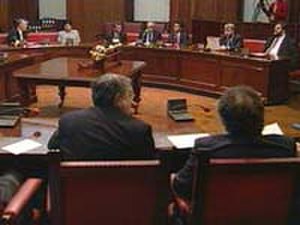
Gibraltars parlament
Billede fra parlamentssalen
Gibraltars parlament er den lovgivende forsamling i det britiske oversøiske territorium Gibraltar. Før 2006 blev det kaldt Gibraltar House of Assembly.